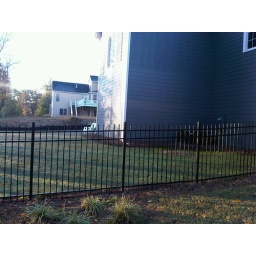
Panoramic from back yard. Neighbors bathroom window is top right. Another Kelsey in the distance.